1994 Gowari stampede

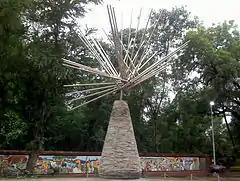
Memorial of the Adivasi Gowari Stampede at Zero Mile, Nagpur

The 1994 Gowari stampede occurred at Nagpur, India on 23 November 1994 in which 114 people from the Gowari community were killed and 500 more injured. Nagpur Police were trying to disperse almost 50,000 Gowari protesters using a baton charge but it created panic and triggered a stampede amongst the protesters. Gowaris are an ethnic group of central India and are predominantly present in Nagpur. The majority of casualties were women and children who were crushed to death under the crowd's feet as they scrambled to escape the police line. Some were victims of barbed wire piercing as they were climbing over high fences to escape. The Maharashtra state government appointed the one-man Justice S S Dani Commission to investigate the event, but it held nobody responsible and referred to the tragedy as an "unfortunate" one. The Commission justified the police action of baton-charge to control such a huge crowd. The commission also cleared state Chief Minister Sharad Pawar and the rest of the government for any responsibility in the incident. Maharashtra's Tribal Development Minister Madhukar Pichad later resigned, accepting moral responsibility for the tragedy.